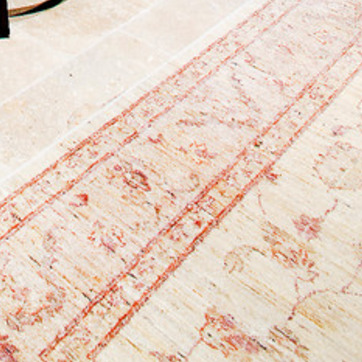
Material: carpet